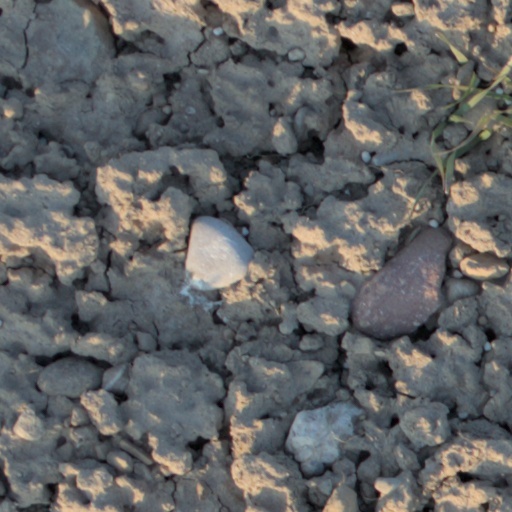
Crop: wheat